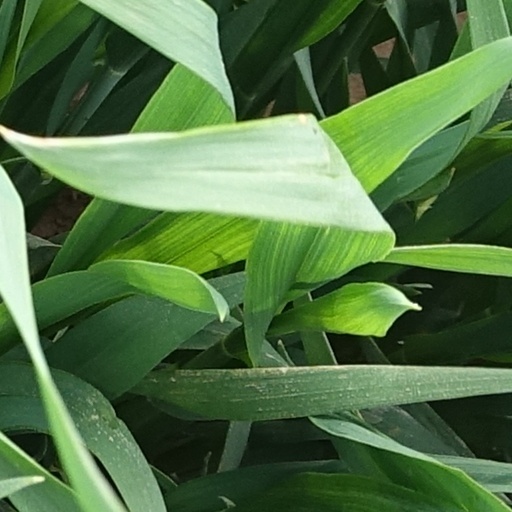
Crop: wheat